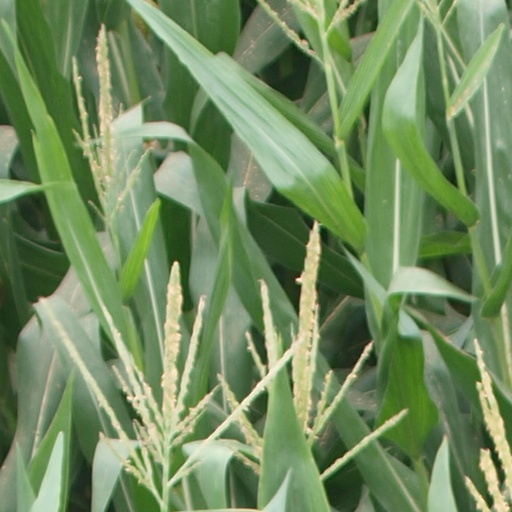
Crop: maize; corn